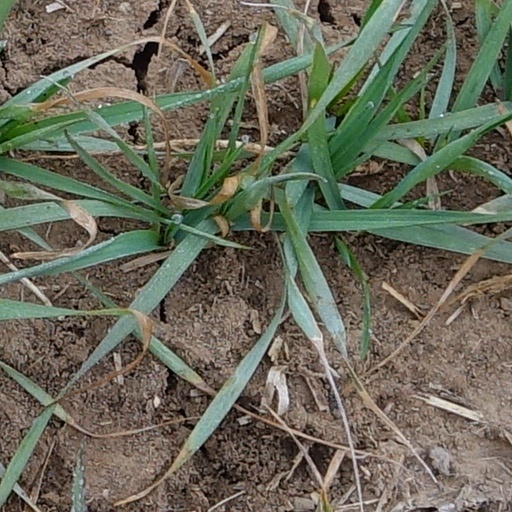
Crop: wheat